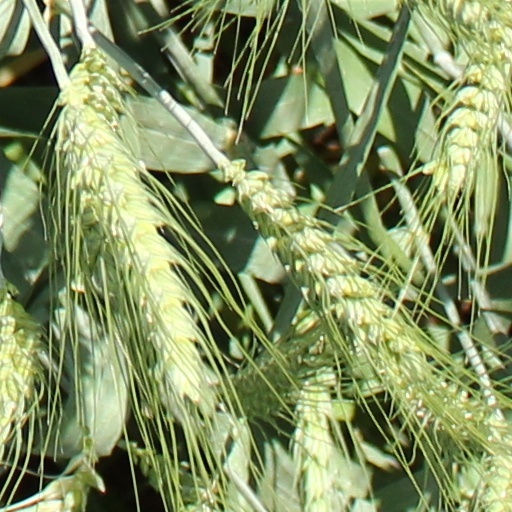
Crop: wheat